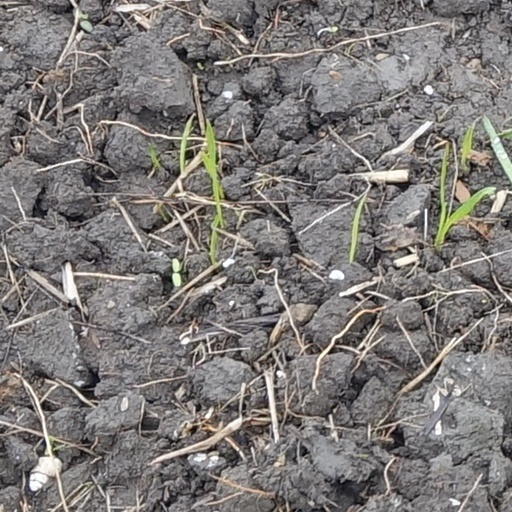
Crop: wheat